Pandrasus

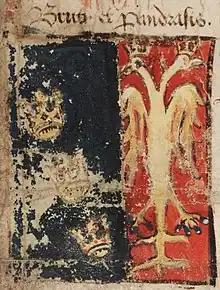
Attributed heraldic flag of Pandrasus (right) and Brutus' joined houses, from the late fifteenth century "Chronicle of the History of the World"

In the "Historia Regum Britanniae", Pandrasus is king of the Greeks, and has enslaved the Trojan descendants of Helenus (who had been captured by Pyrrhus as punishment for the death of his father Achilles in the Trojan War). After being exiled from Italy, Brutus of Troy arrives in Greece and becomes the leader of the enslaved Trojans.